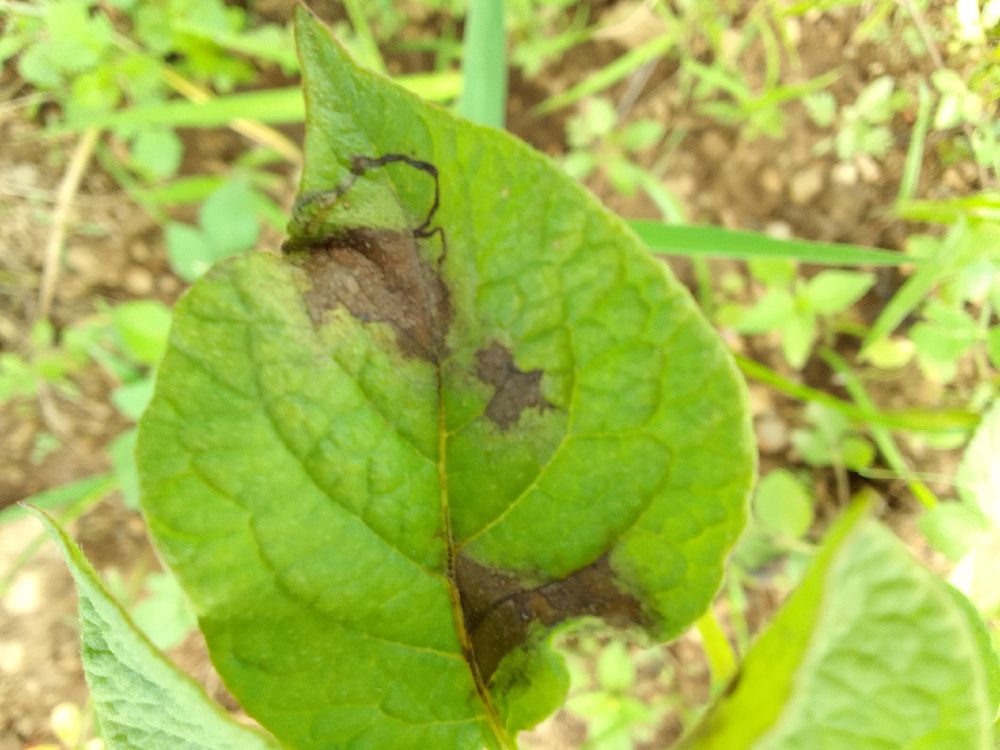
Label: Late blight